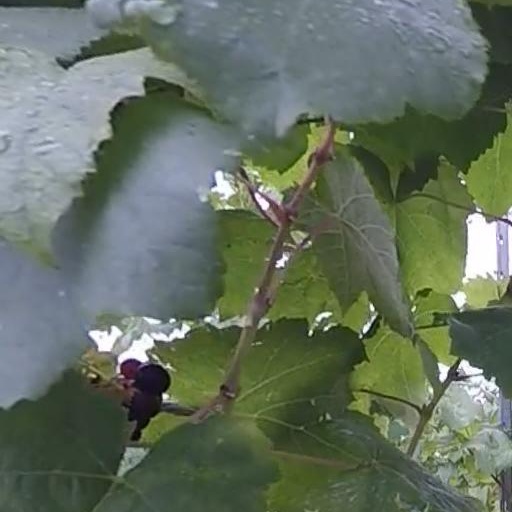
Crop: grape